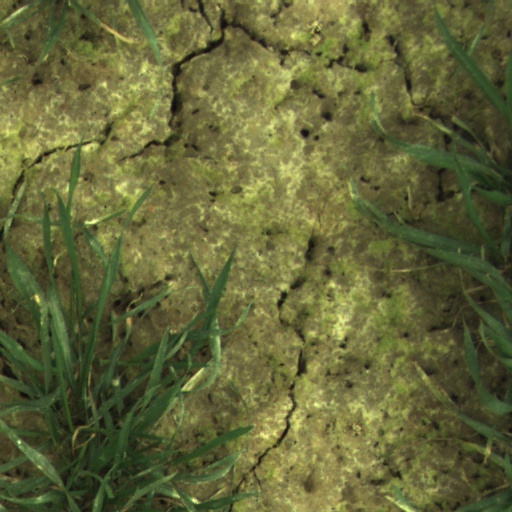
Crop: wheat